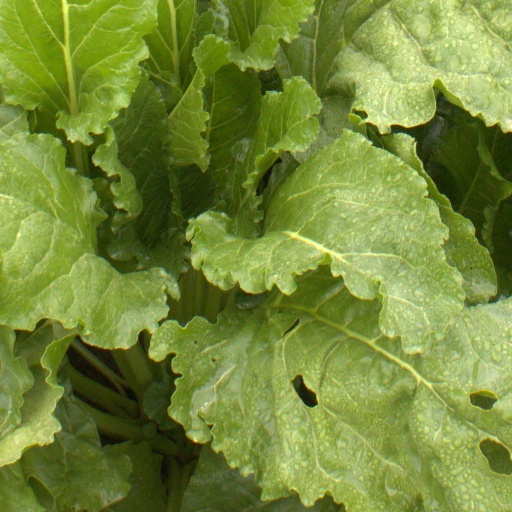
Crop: sugar beet